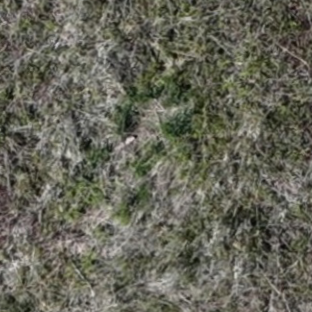
Month: may